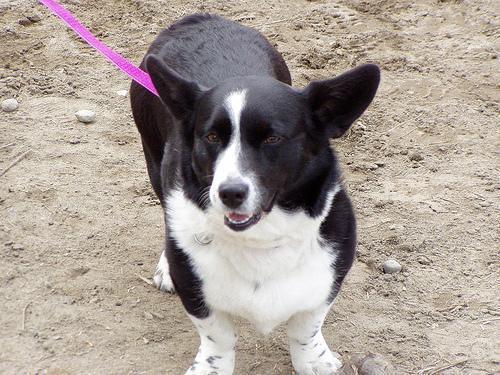
Cardigan